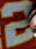
Number: 2